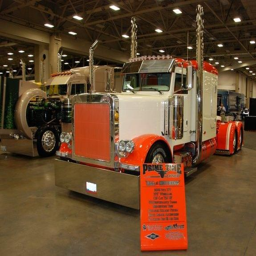
one of the many custom trucks you 'll see at the opening day of show !